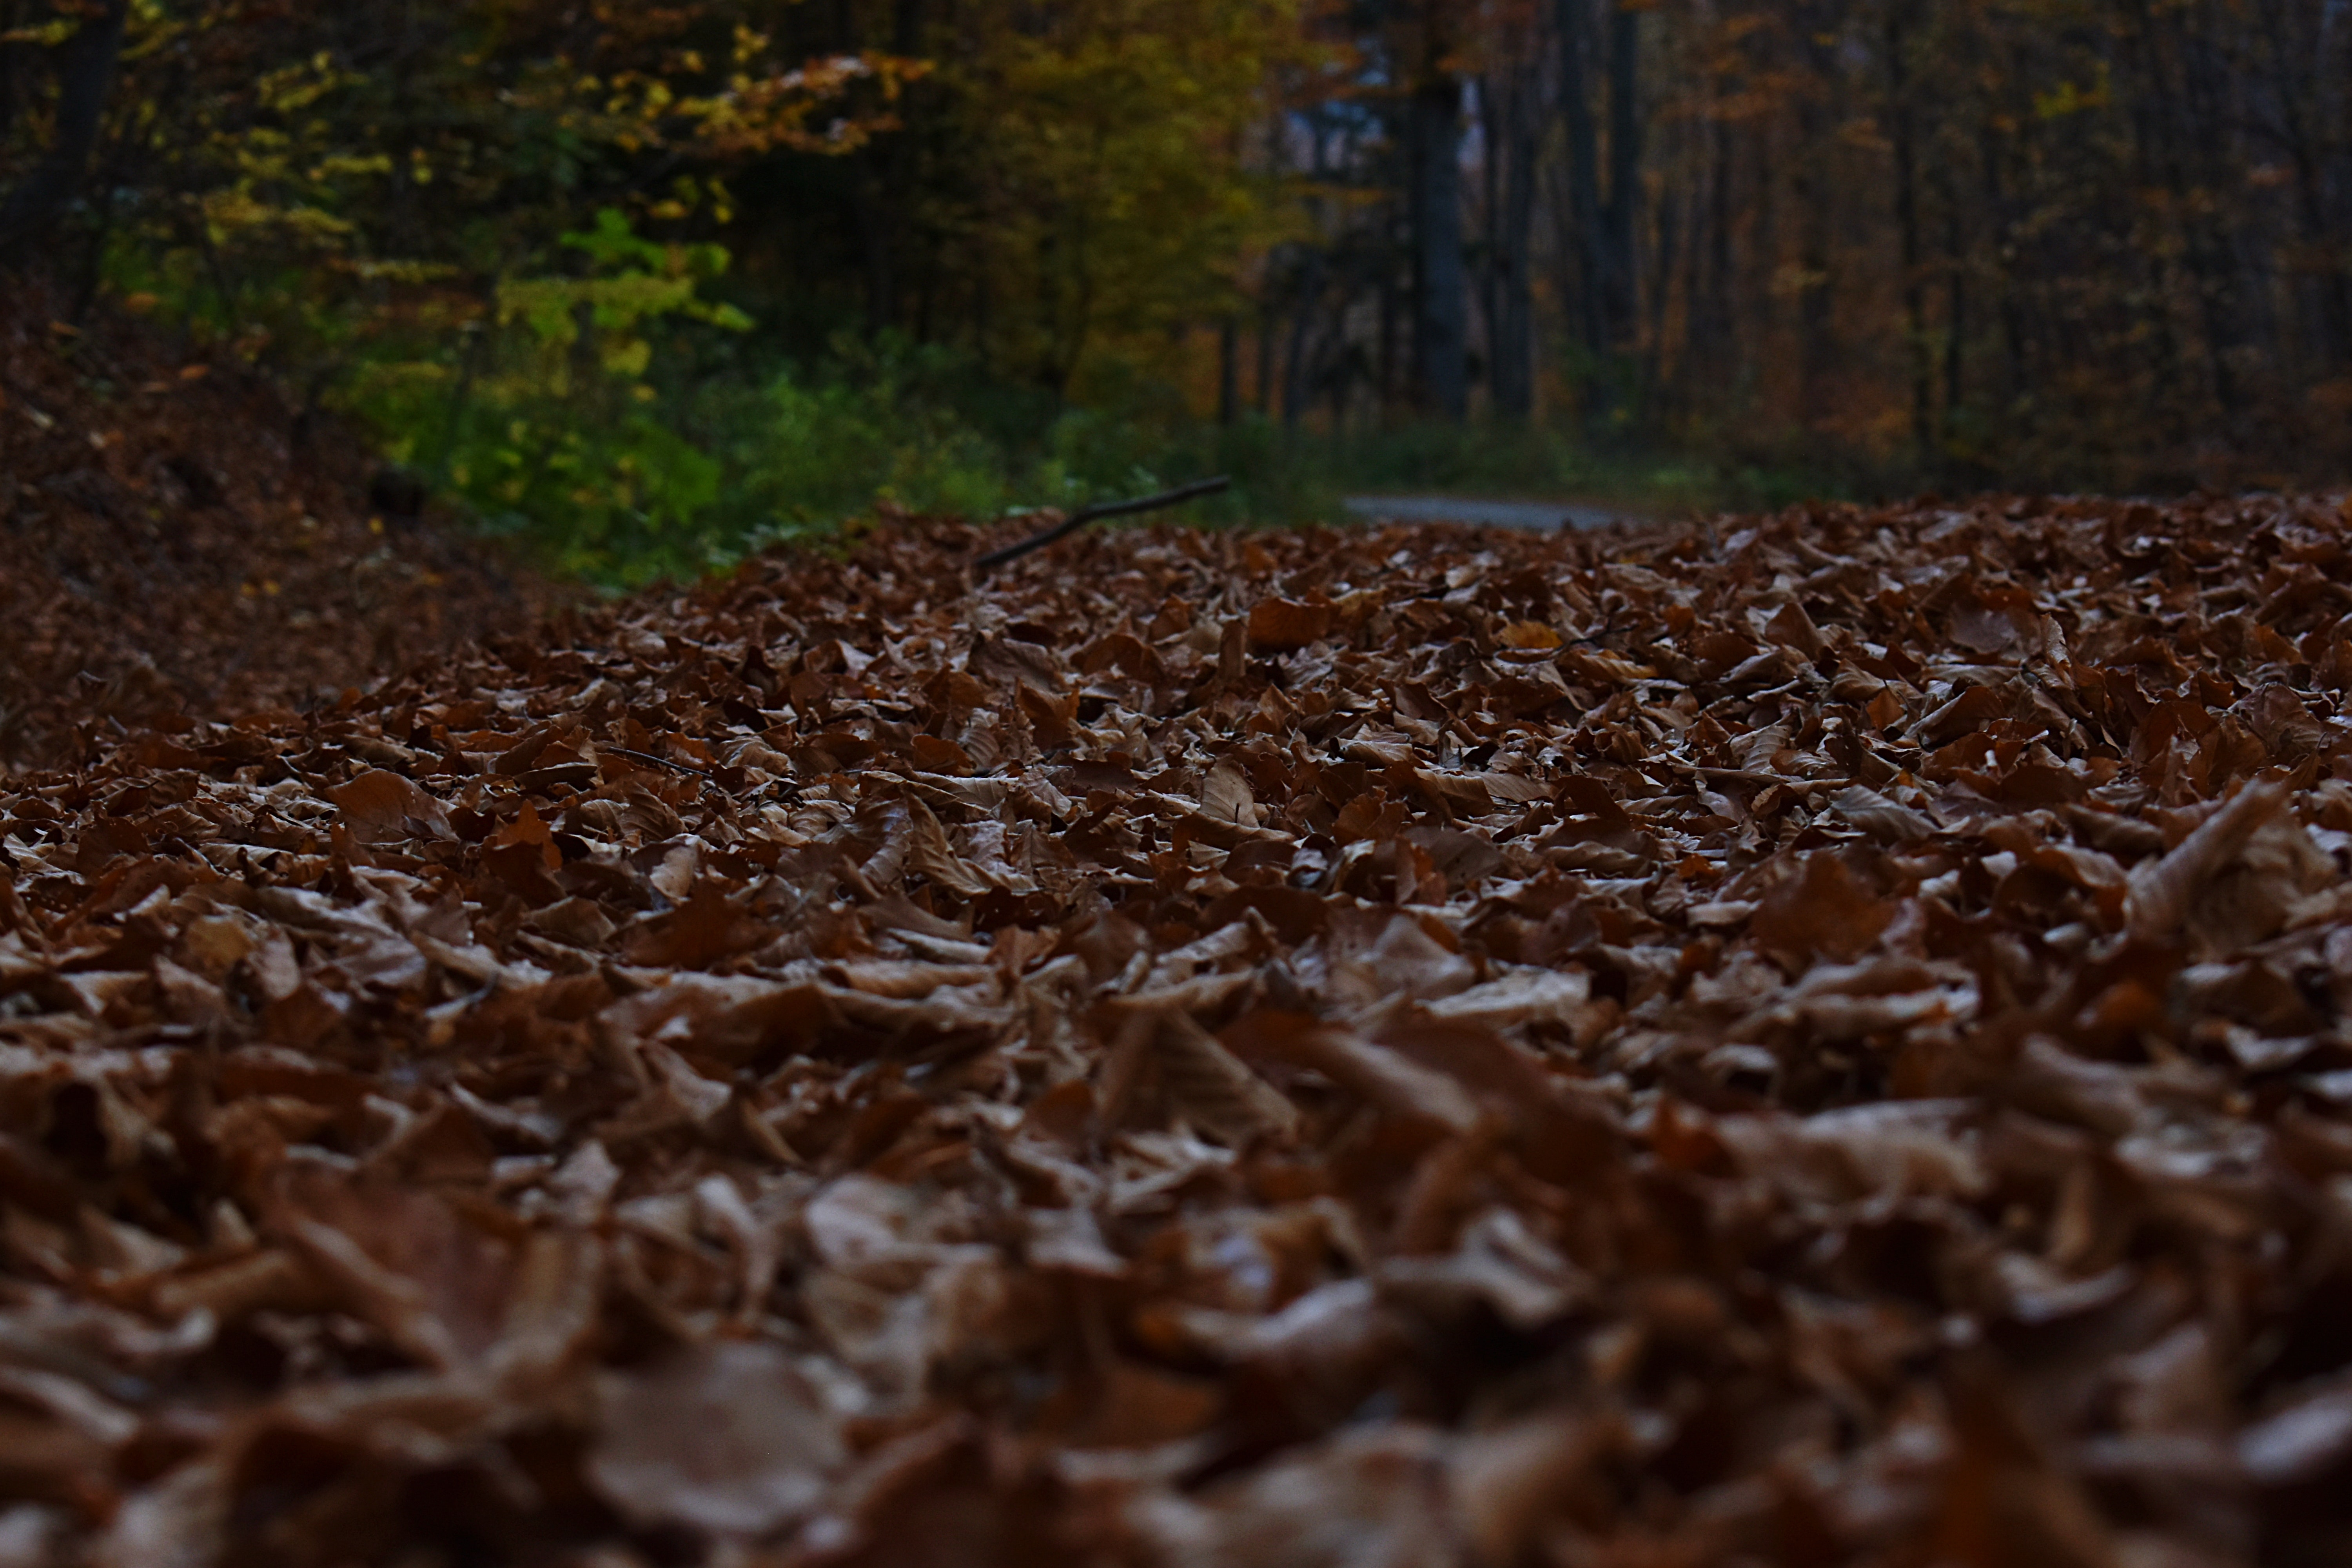
leaf, natural landscape, deciduous, brown, soil, autumn, tree, adaptation, forest, plant, woodland, mulch